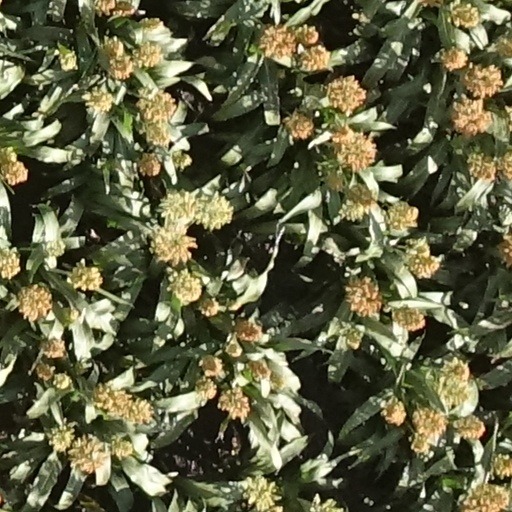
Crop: sorghum